The Junction Chronicles

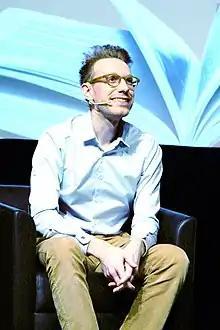
Daniel Tammet, a synaesthete autistic savant.

Rotenberg spoke of the Junction area as "a different world" than the Greater Toronto Area: "For years we had the stockyards just around the corner, hot dog Tuesday was unbelievable... all those churches—so many churches in such a small area." referring to Annette Street. Rotenberg wondered if something happened in the neighbourhood that led to the building of so many churches, and did some research, discovering that some police records disappeared when the area was ammalgamated with Toronto: "I thought, 'What awful thing happened here that some police records were lost?'" and grew suspicious that ammalgamation provided a convenient opportunity to destroy evidence of a crime by "wealthy people". These ideas are explored in some depth in "The Placebo Effect".